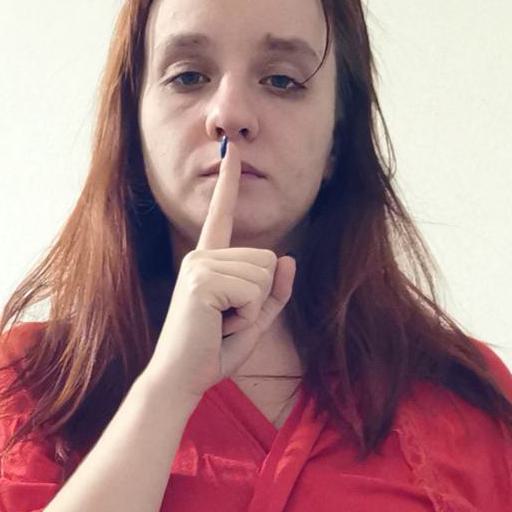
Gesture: mute